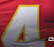
Number: 4